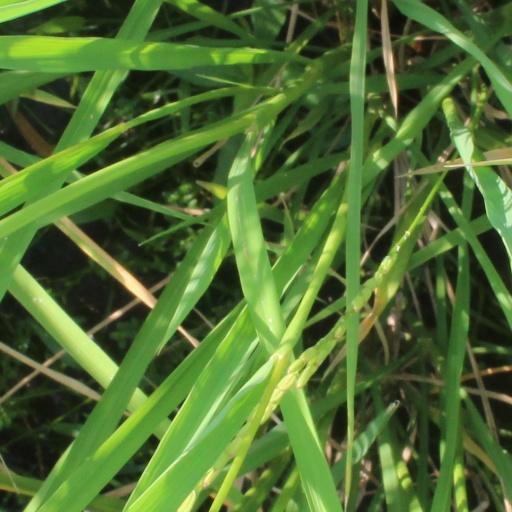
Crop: rice